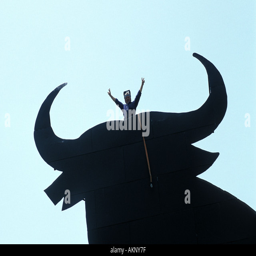
the brothers repairing the bull